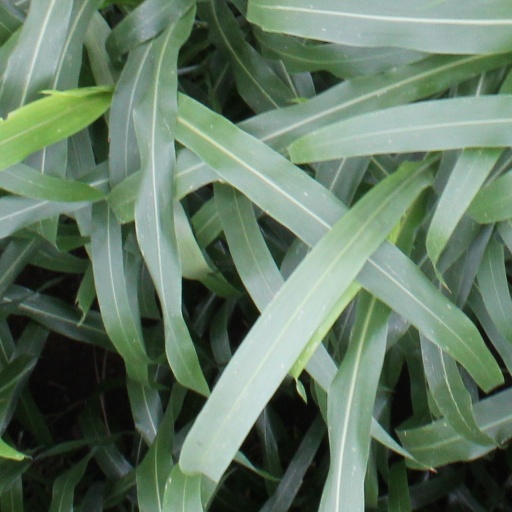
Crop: sorghum